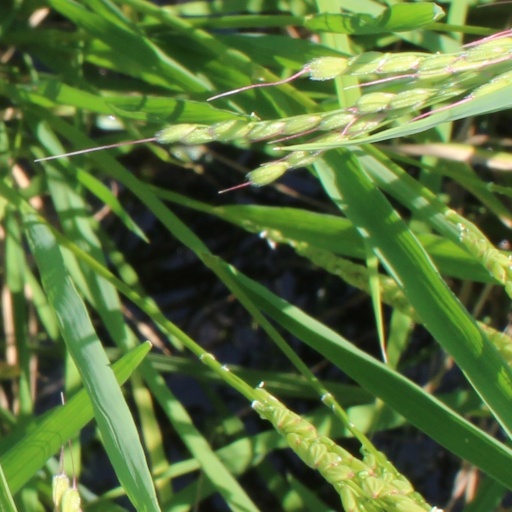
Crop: rice